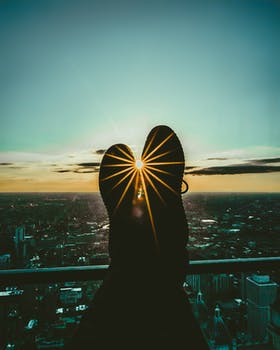
Label: No Watermark